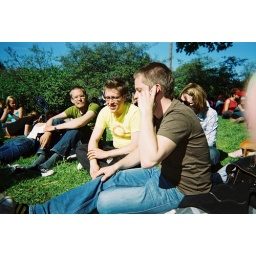
Jussi with friends in the green grass